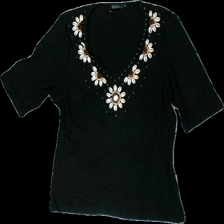
View: front
Type: T-shirt
Category: Ladies
Brand: Wico
Colors: Black
Material: 100% viscose
Pattern: Other
Cut: Regular
Size: M
Season: All
Damage location: middle left
Price range: <50
Recommended usage: Export
Description: svart t-shirt med pärlor fram, nopprig över hela